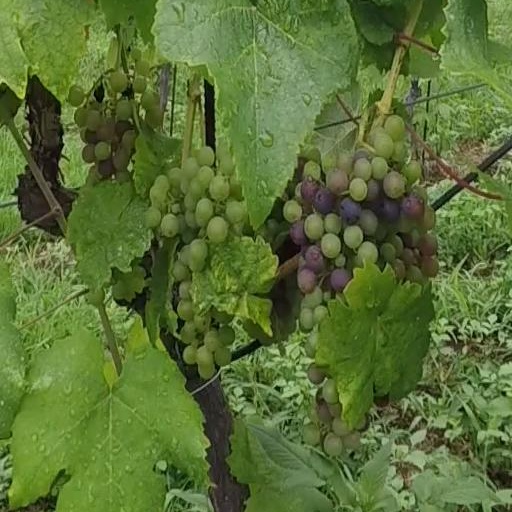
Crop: grape